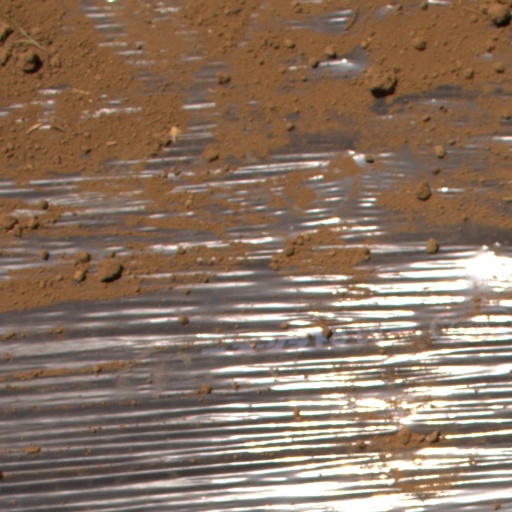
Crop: Jerusalem artichoke